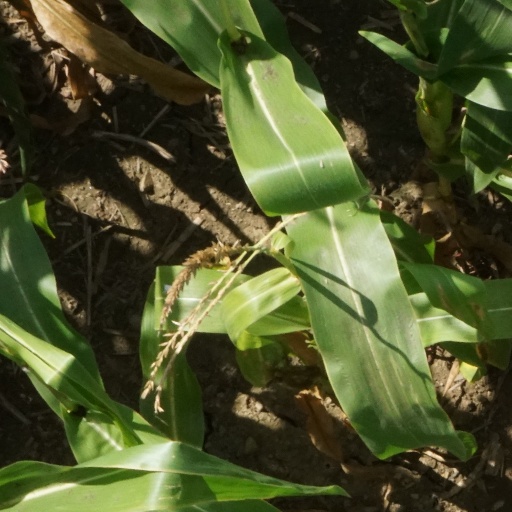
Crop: maize; corn